Grinager Mercantile Building

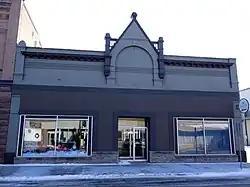

The Grinager Mercantile Building on Main St. E. in Mayville, North Dakota was built in 1899. It was a department store. It was listed on the National Register of Historic Places in 1985.